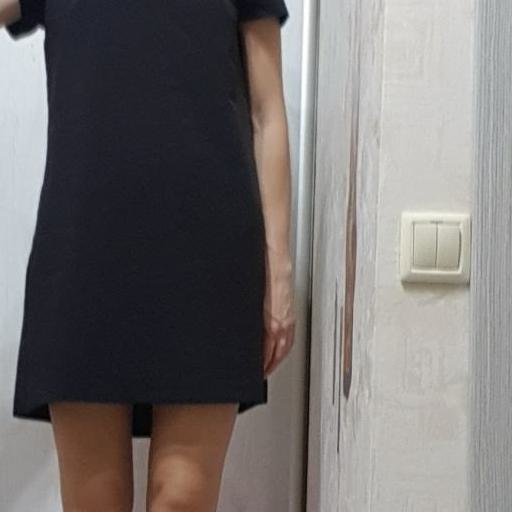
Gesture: no_gesture